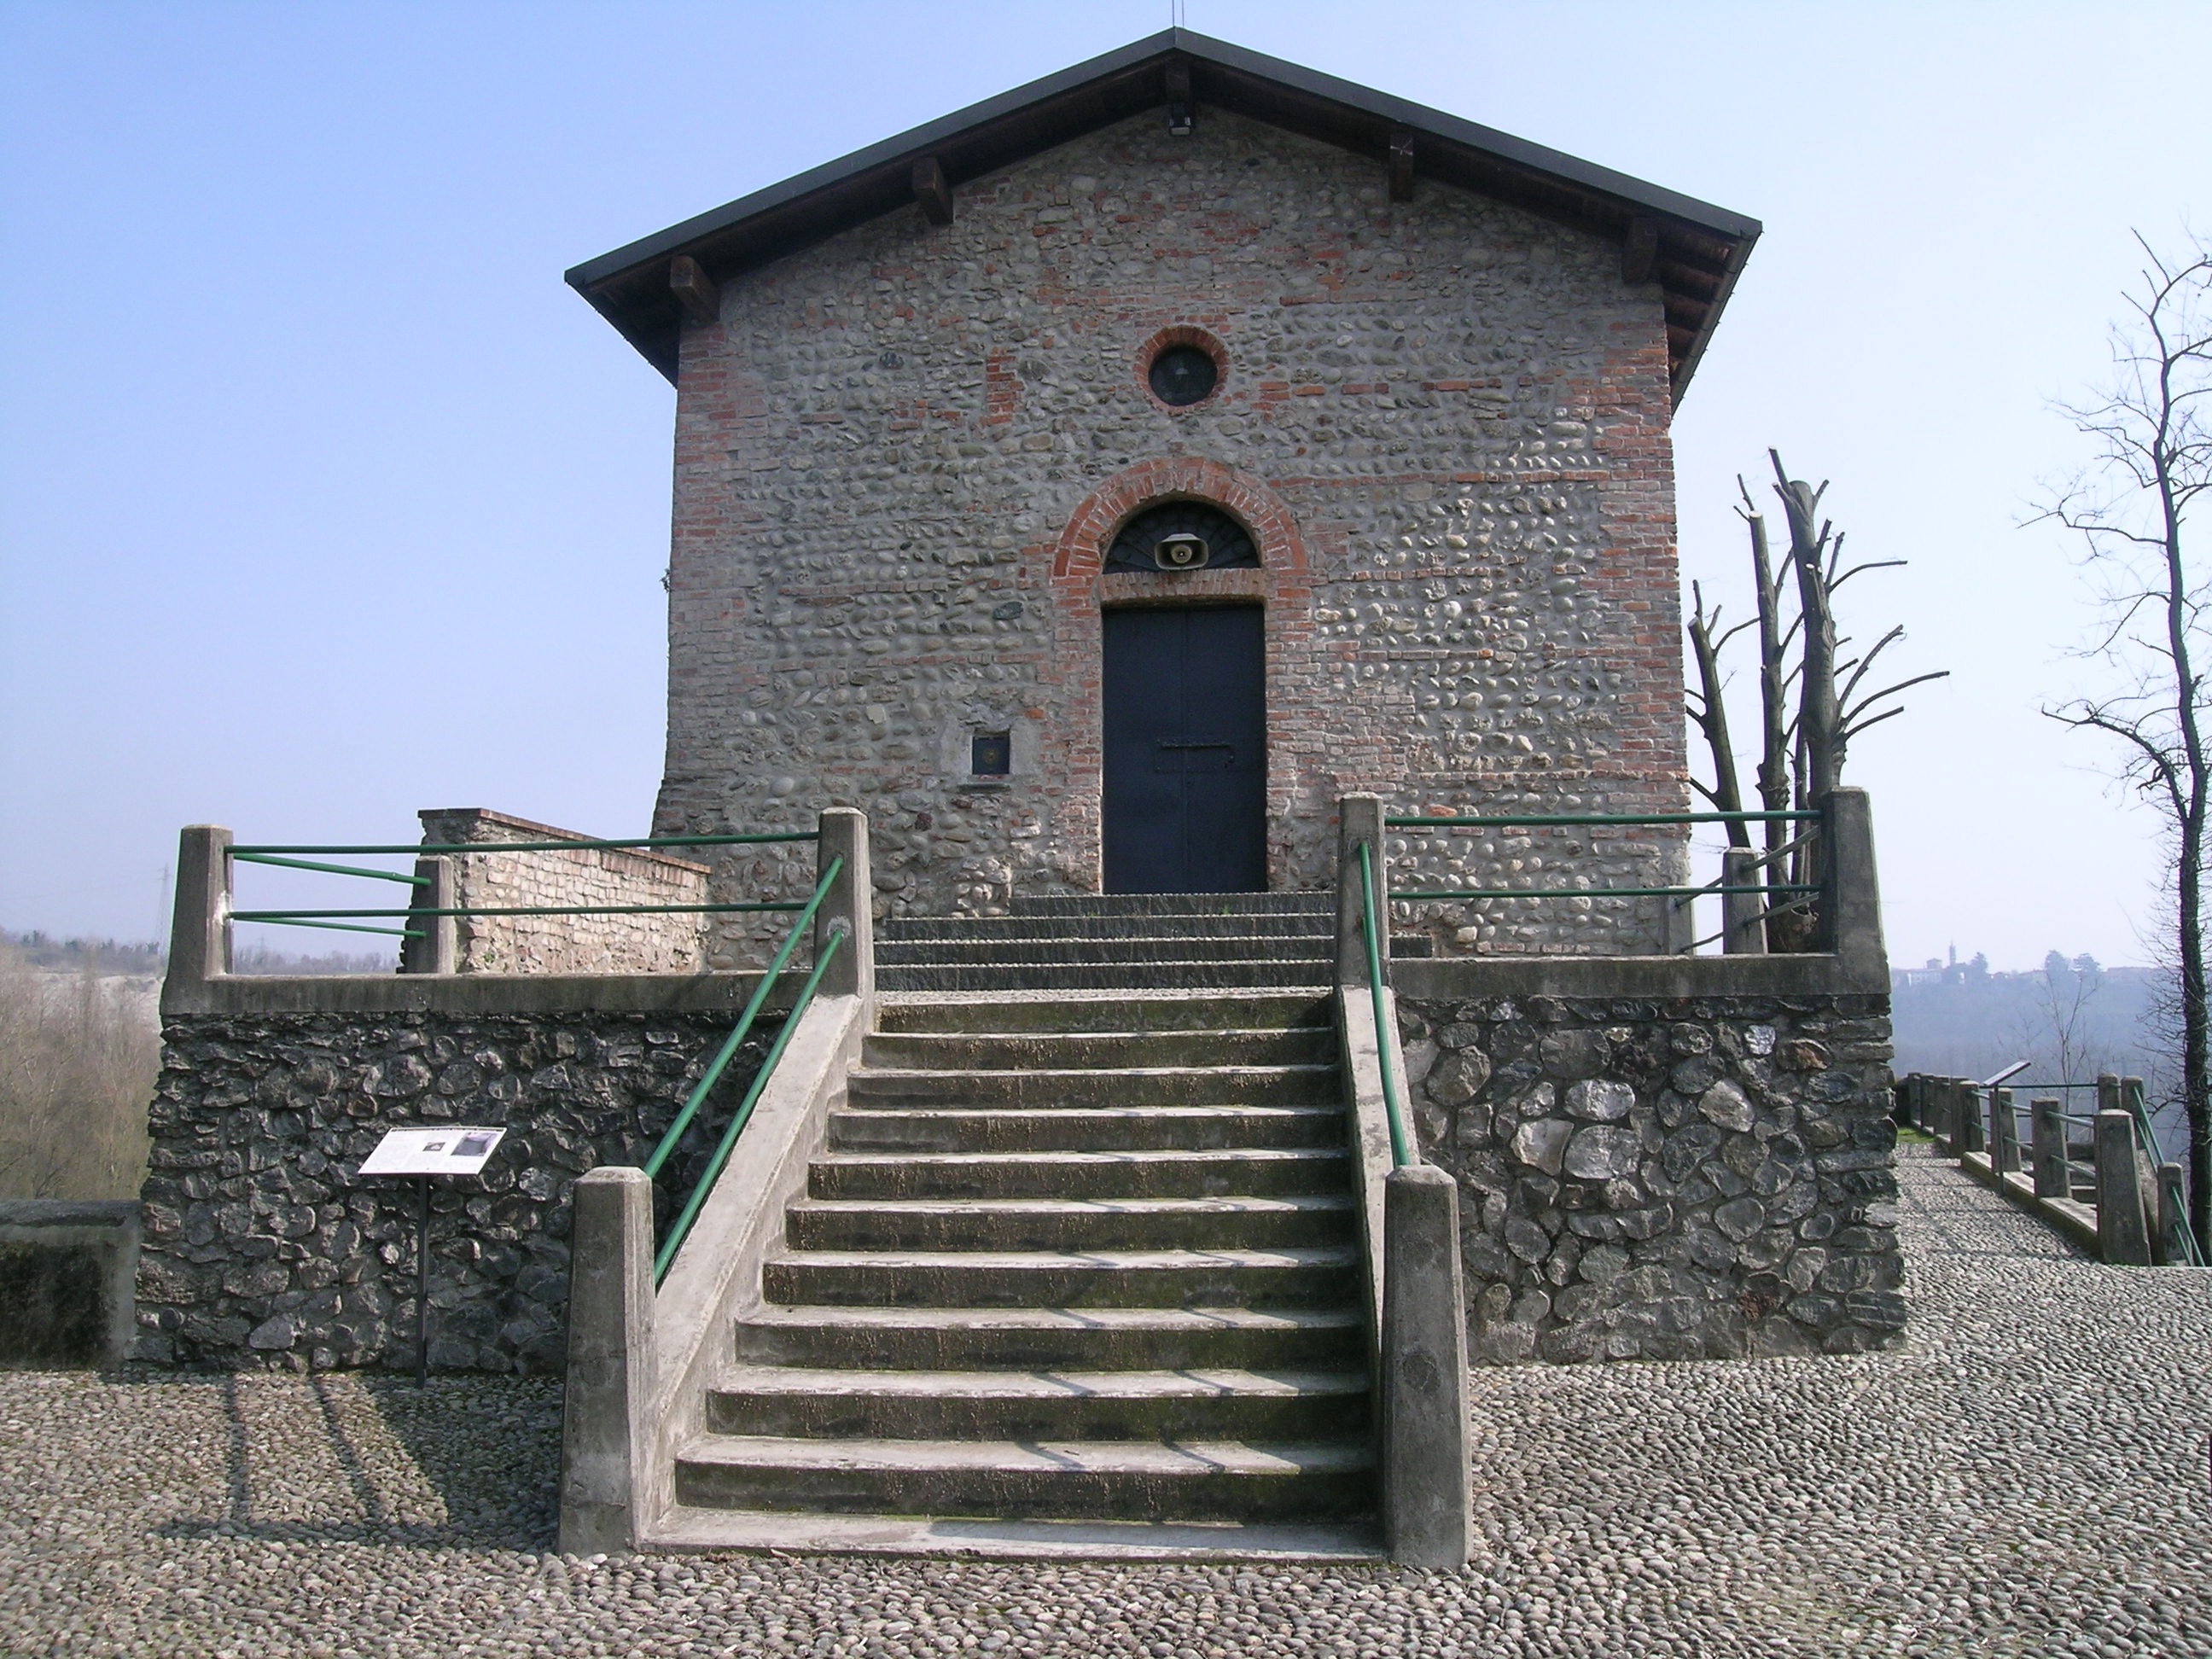
house, building, tower, church, chapel, place of worship, sanctuary, cornate d adda, santuario della rocchetta